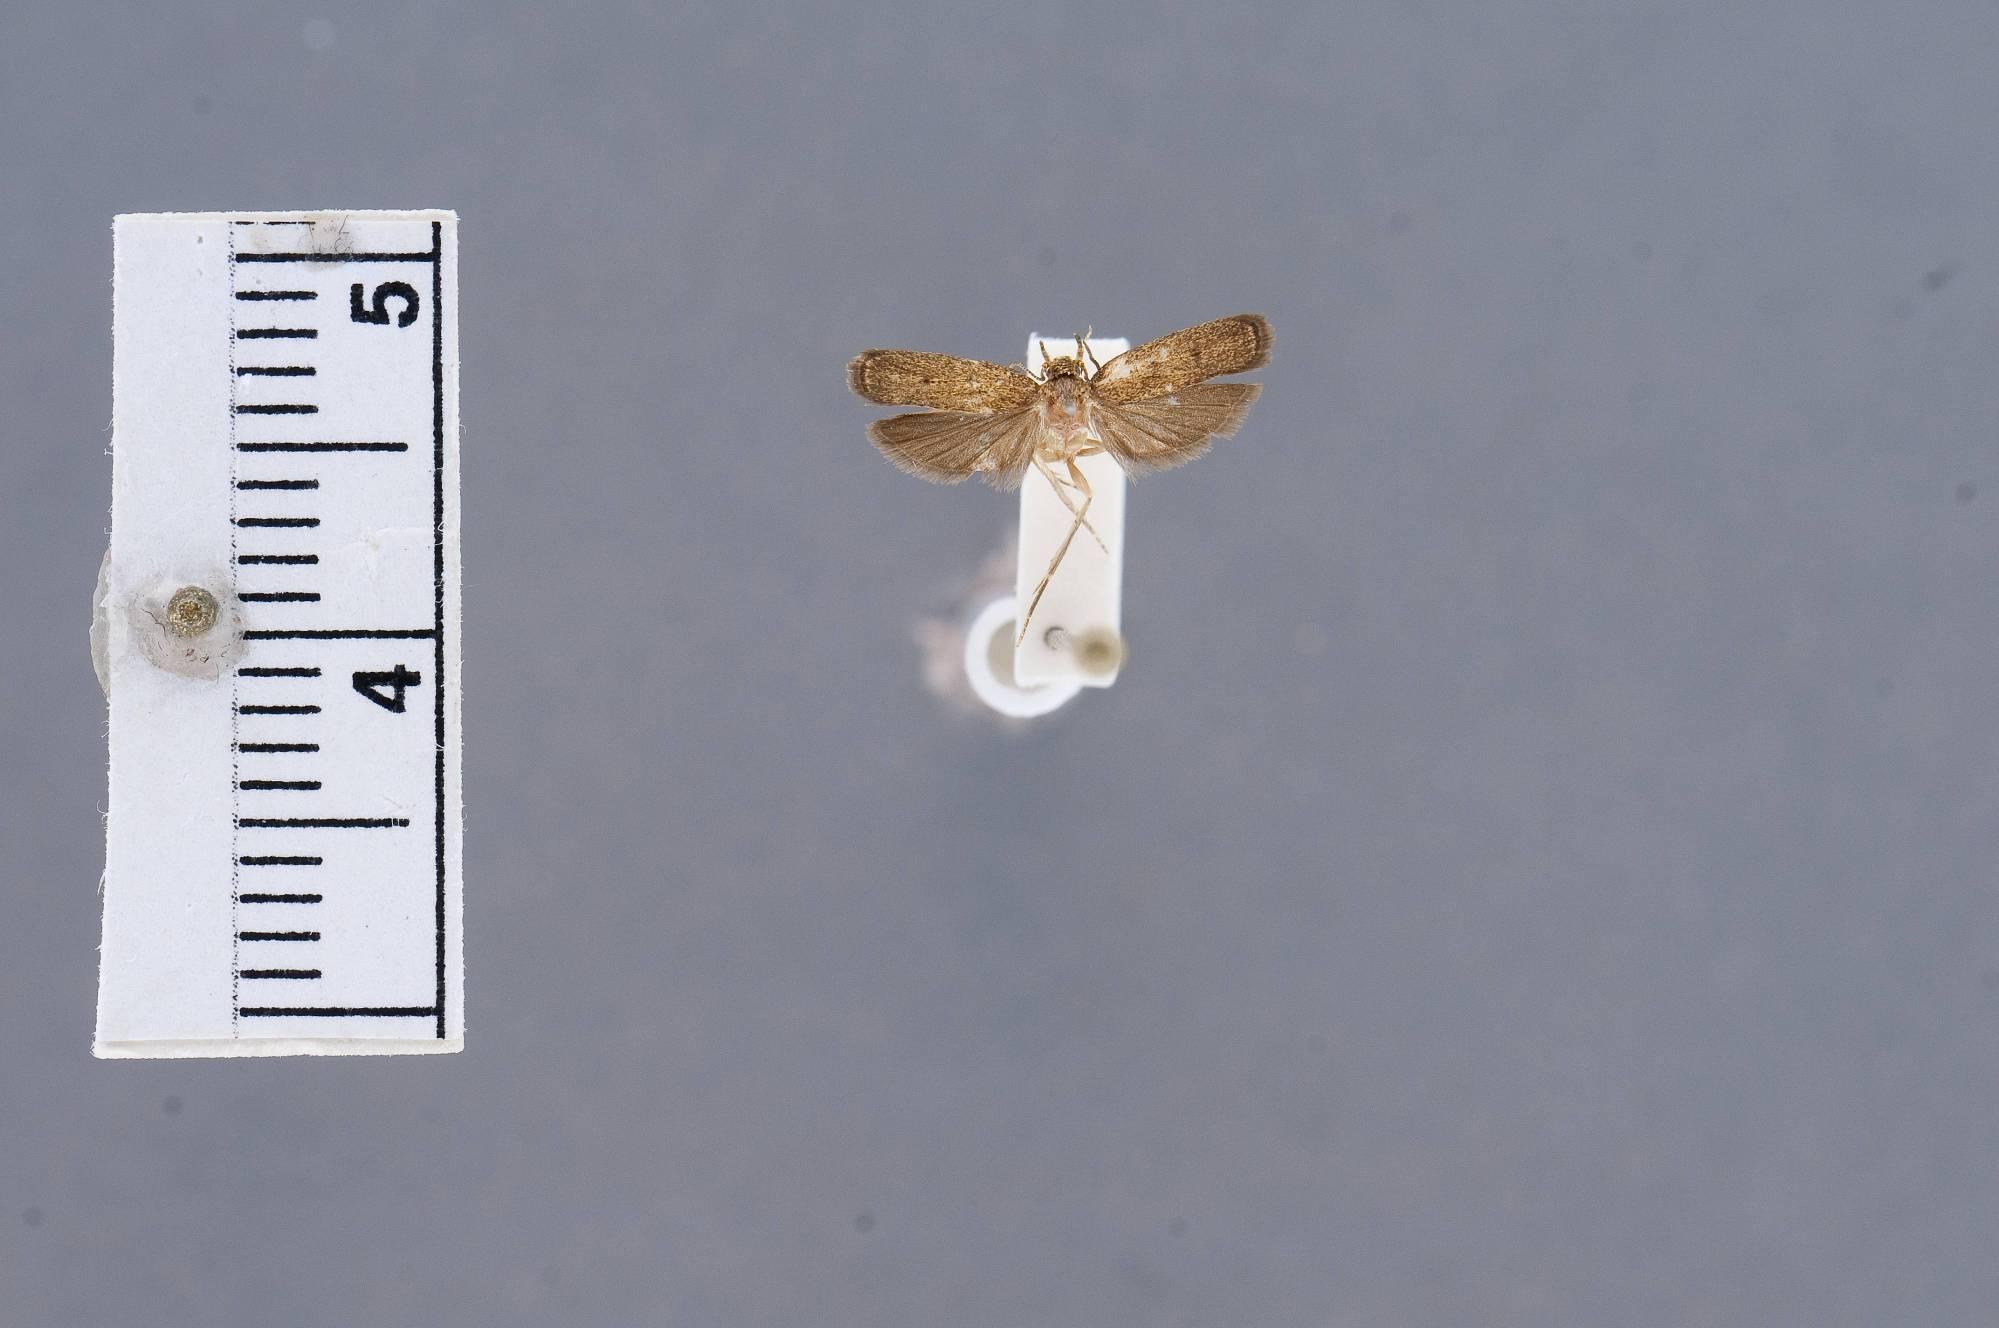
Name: Glyphidocera acuminae
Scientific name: Glyphidocera acuminae Adamski & Brown, 2001
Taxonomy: Animalia, Arthropoda, Insecta, Lepidoptera, Glossata, Autostichidae, Glyphidocerinae
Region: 155
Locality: Cerro de la Neblina, canopy, Amazonas, Venezuela
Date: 23 Feb 1984 to 29 Feb 1984